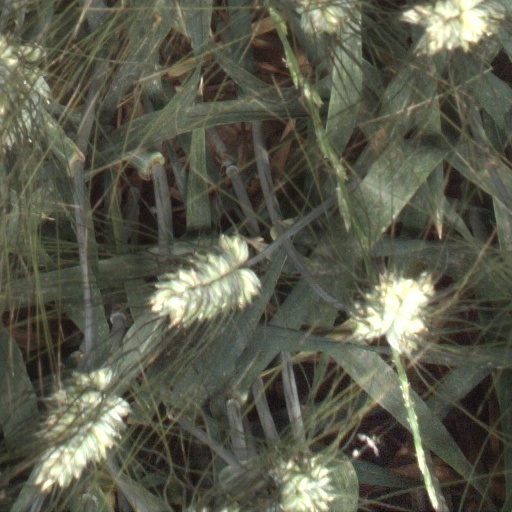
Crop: wheat